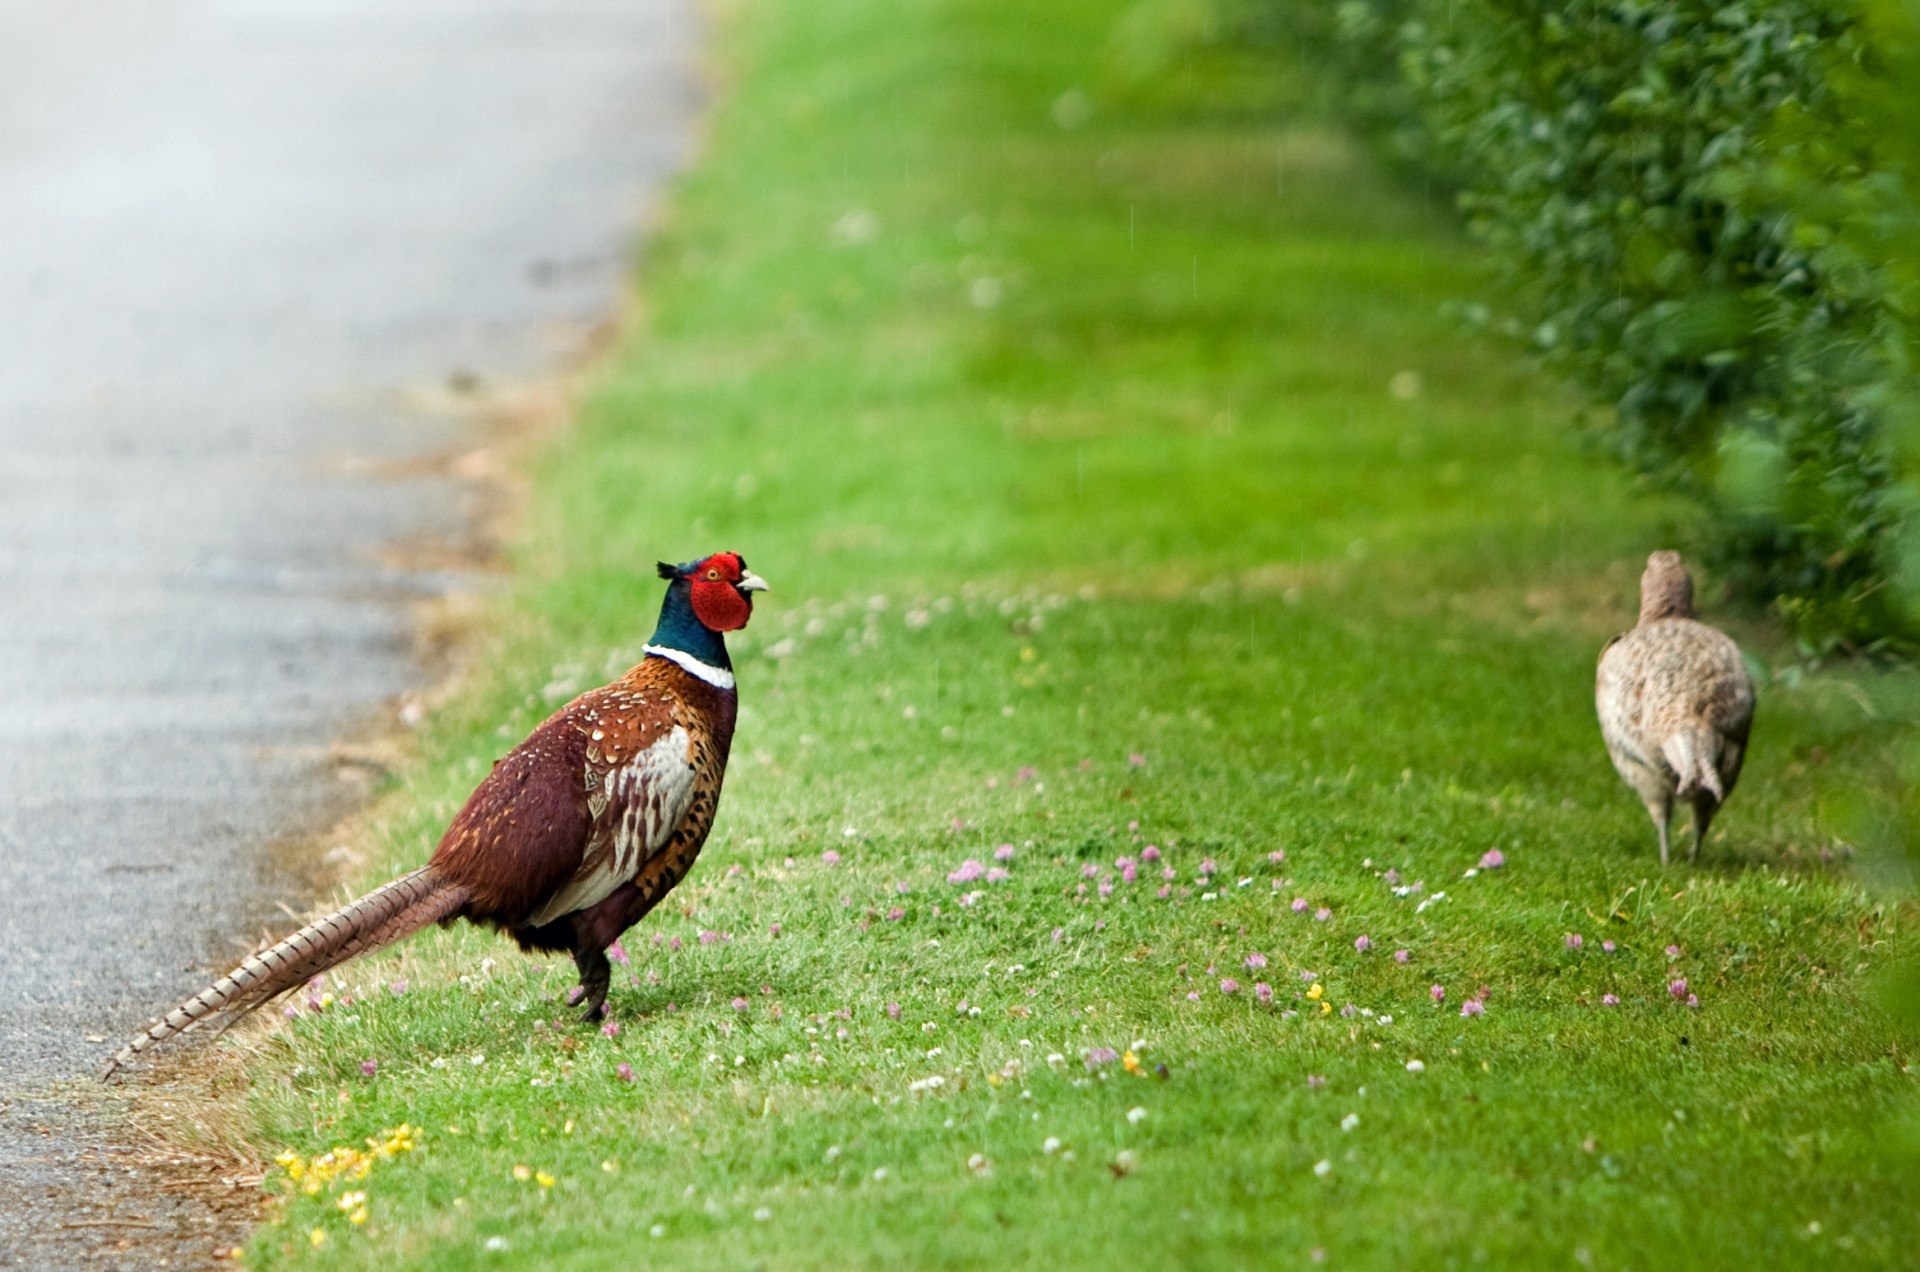
nature, grass, bird, prairie, animal, male, female, wildlife, green, beak, fauna, hen, close up, outdoors, birds, pheasant, galliformes, vertebrate, beautiful, phasianidae